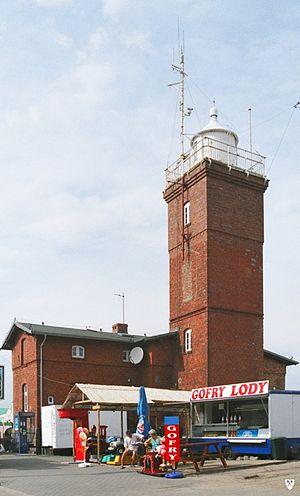
Darłowo, ou plus exactement La ville royale de Darłowo est une ville de Pologne située dans la Voïvodie de Poméranie Occidentale.